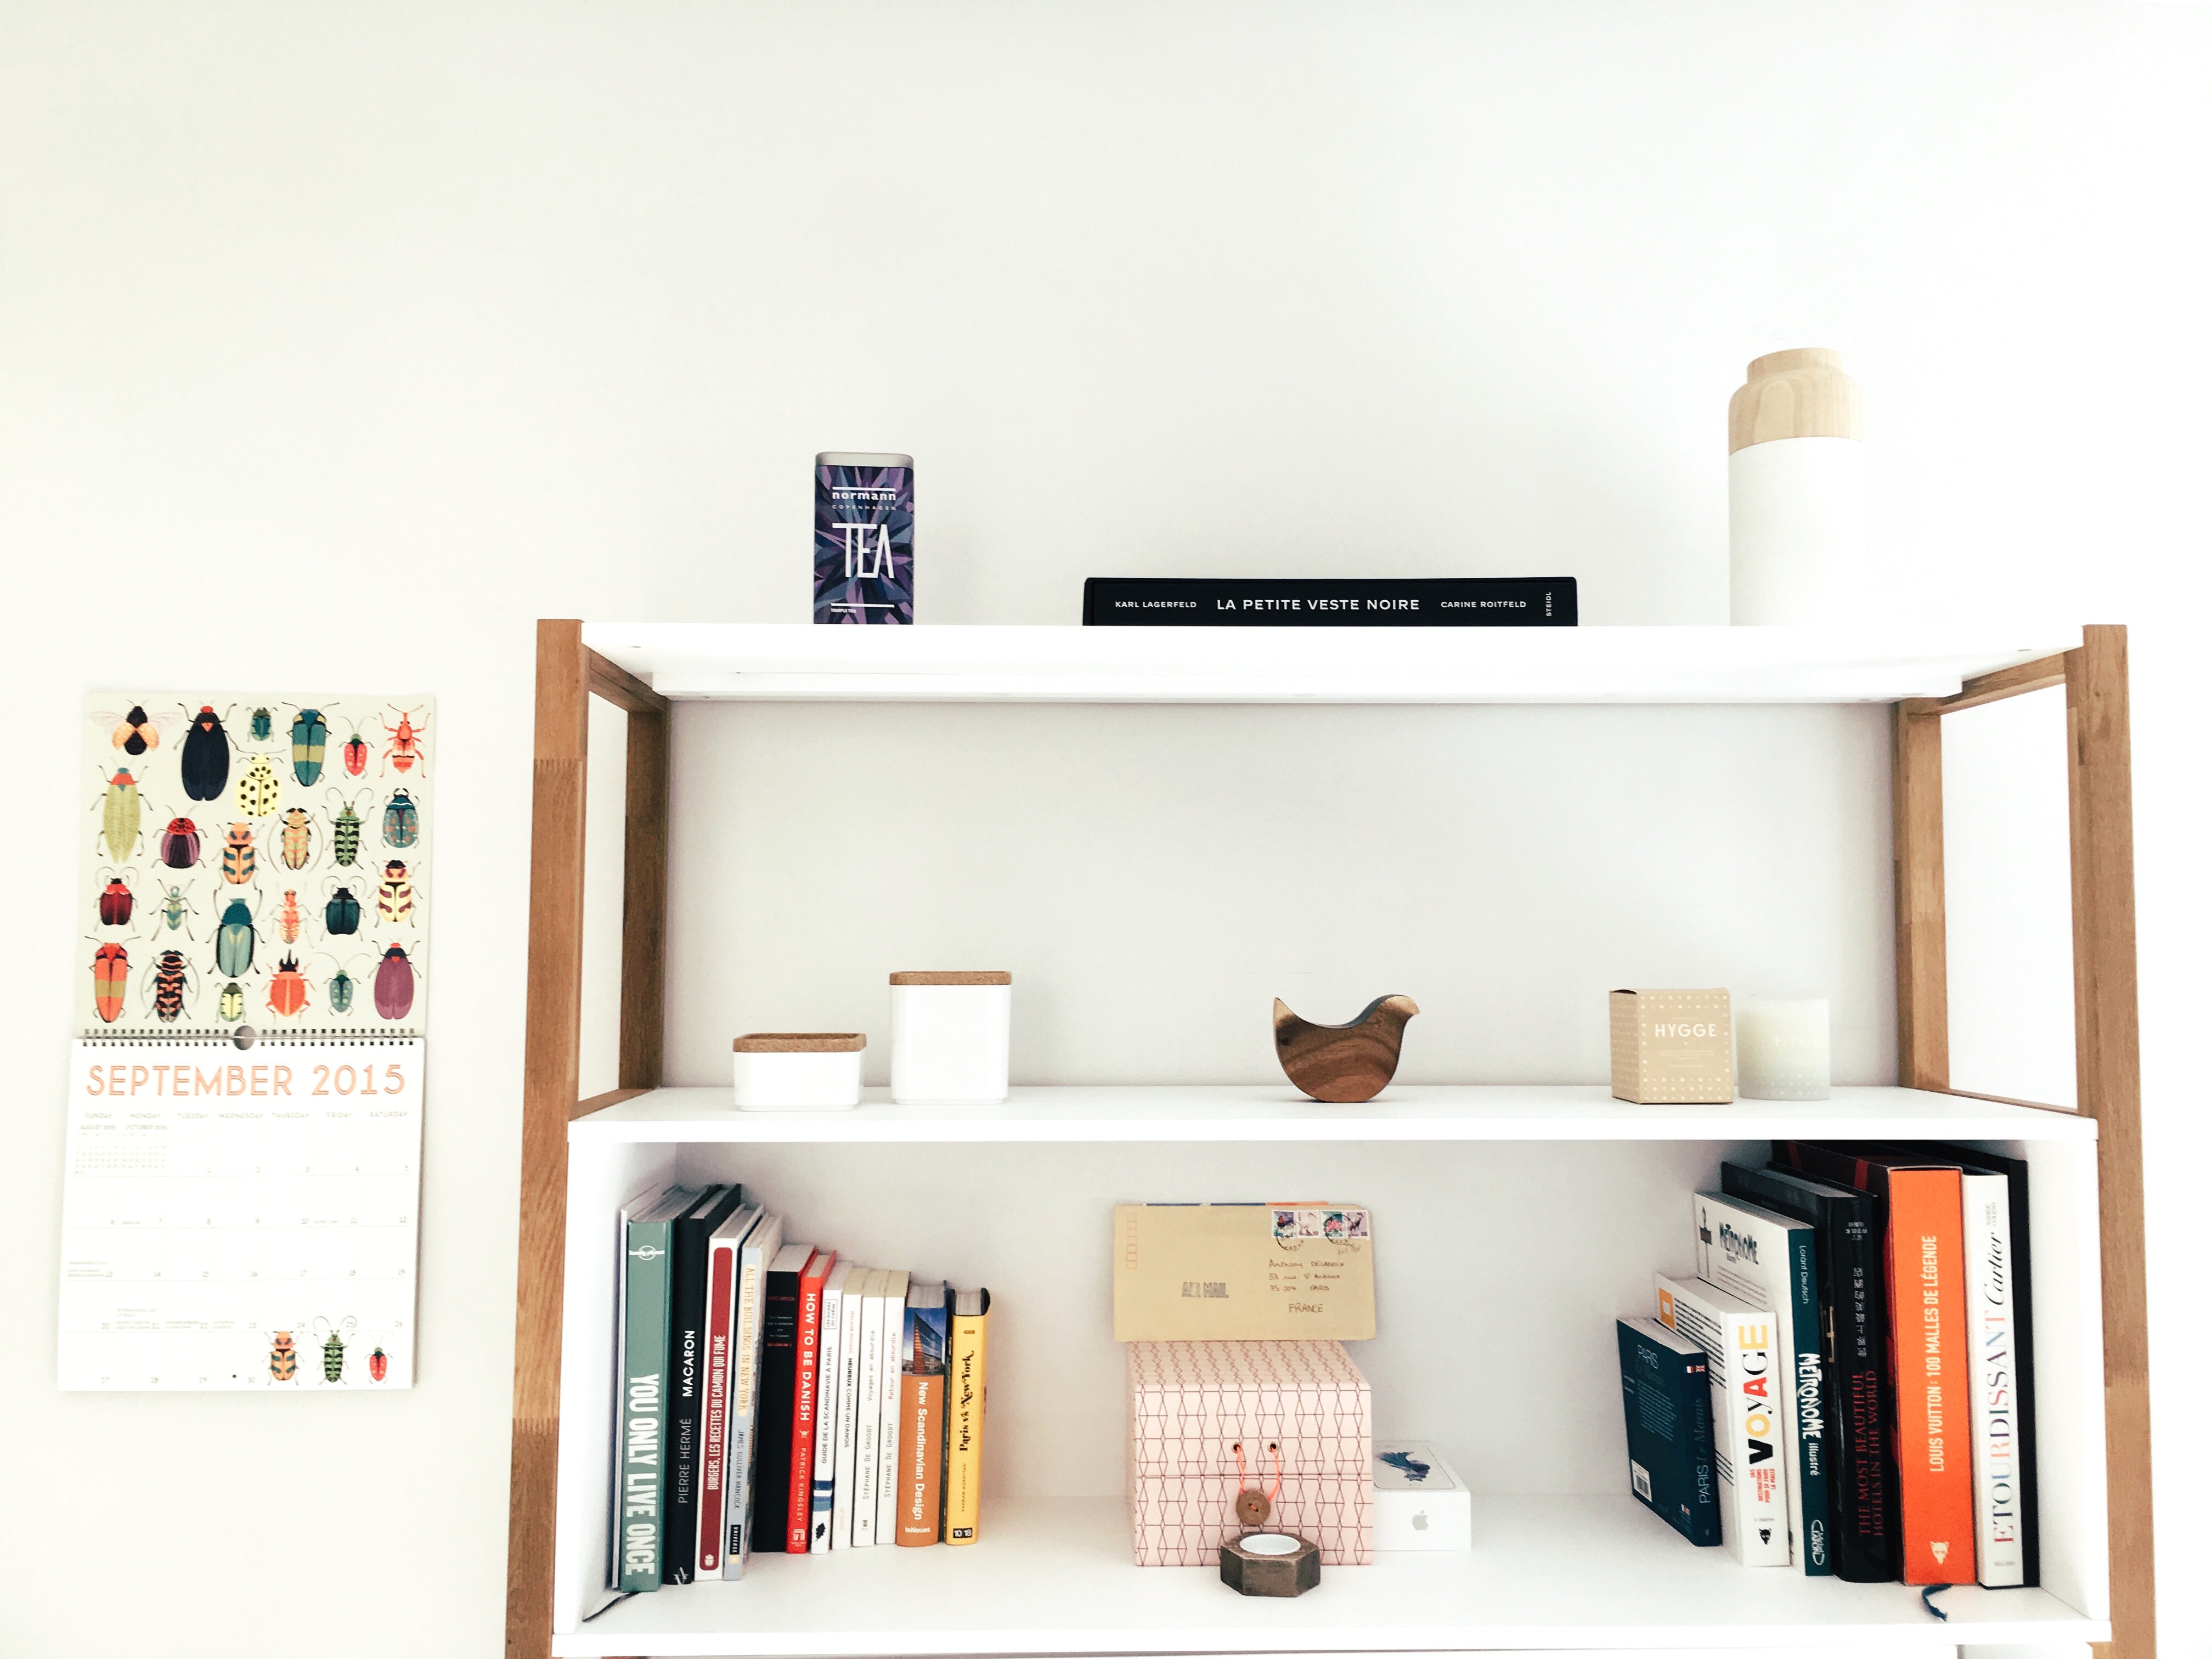
desk, vase, shelf, living room, furniture, room, interior design, brand, product, bookcase, design, minimalist, bed, shelves, shelving